Radio Baseball

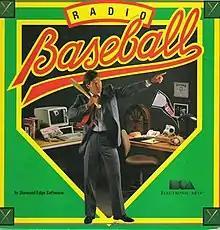

"Radio Baseball" is a game in which the screen displays the linescore (with current pitcher and batter), the full lineup of each team, and the play-by-play.